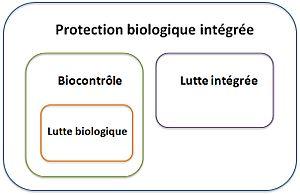
schéma du périmètre de la protection biologique intégrée par P.Reignault
La protection biologique intégrée ou PBI recouvre à la fois d'une part le biocontrôle qui recouvre lui-même la lutte biologique et, d'autre part la lutte intégrée.